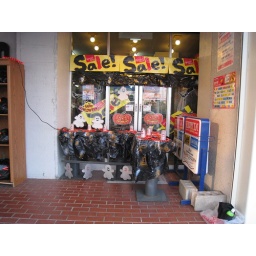
hhalloween in misawa on white pole road